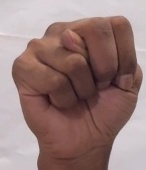
ASL sign: N